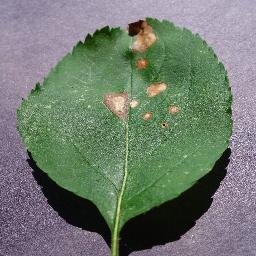
Label: Apple___Black_rot